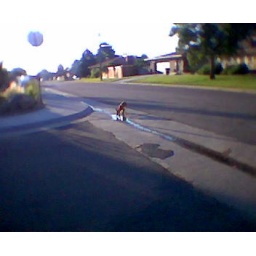
FOX drinking water from street in Denver